F. W. Weber

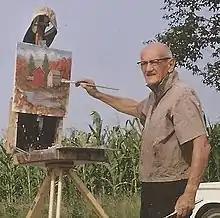
Weber outside, painting a landscape

Weber's aesthetic and technical knowledge of the fine arts brought him into contact with the leading painters of his day, including John Stueart Curry, John H. Geiszel, Walter Emerson Baum, T. Norman Mansell, Maxfield Parrish, and Edward C. Smith, Jr. B.A. Osnis, his friend and mentor, painted Weber's portrait. Weber was also close with the Wyeth family, particularly Andrew Wyeth. His closest friend was Gerald “Jerry” Aloysius Doyle, Jr., a Philadelphian political cartoonist.